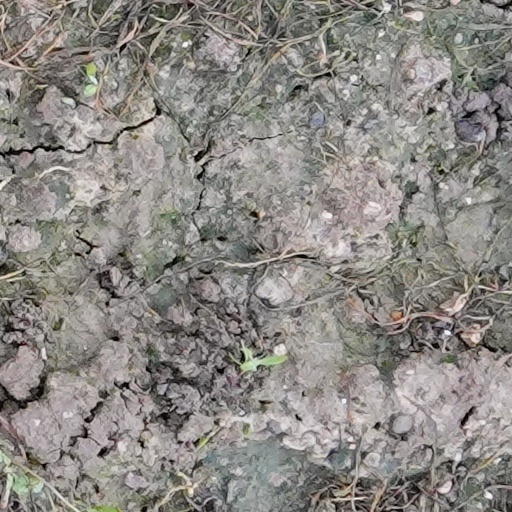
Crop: wheat